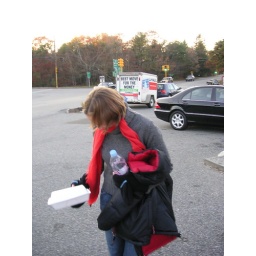
walking over to tim's car in falmouth